Uris Buildings Corporation

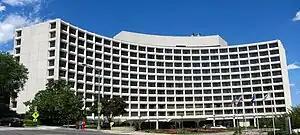
Washington D.C. Hilton

Projects outside of New York included the Hilton Hotel in Washington, DC that was built with five stories underground in order to have the desired space while conforming to the district's height restrictions. In Philadelphia, Uris built the first modern building in the city's central business district redevelopment known as Penn Center in 1953–1954.